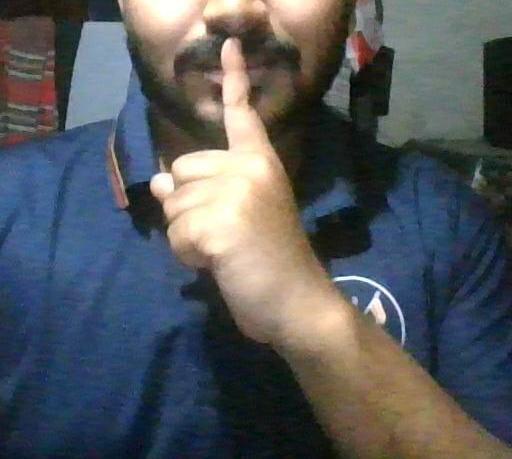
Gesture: mute